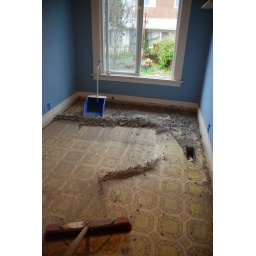
office floor - what lay beneath the tile...funky linoleum!